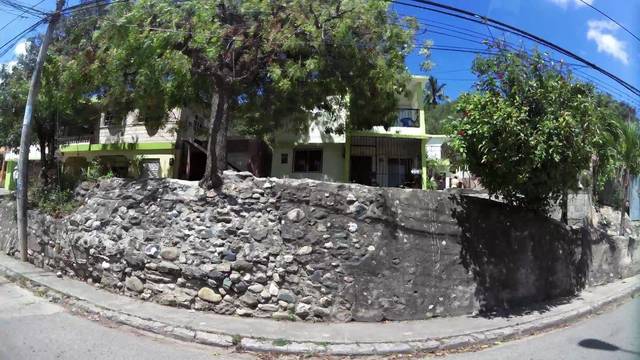
Region: Dominican Republic
Coordinates: 18.402, -70.111